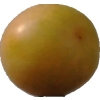
Label: cherry_wax